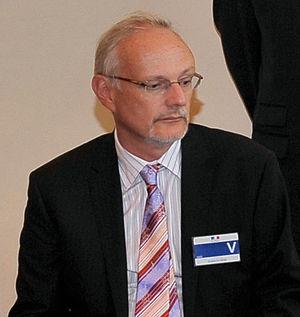
Jean-Michel Severino
Jean-Michel Severino est un dirigeant public et privé, un financier militant social-libéral français, né le 6 septembre 1957 à Abidjan, en Côte-d'Ivoire. Depuis 2011, Jean-Michel Severino est le gérant d'Investisseurs et Partenaires, une « famille » de fonds éthiques consacrés aux PME d'Afrique subsaharienne.